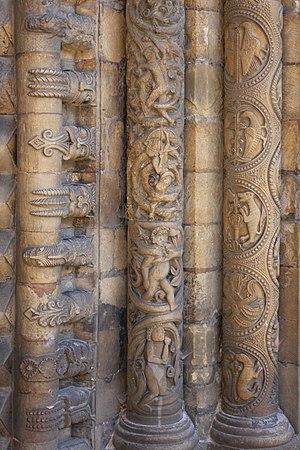
Architecture normande est un terme employé pour décrire le style roman créé aux XIᵉ et XIIᵉ siècles par les Normands dans les divers territoires sous leur domination ou leur influence. Ils ont introduit tout à la fois un grand nombre de monuments civils comme les châteaux, les fortifications, y compris des donjons normands, en même temps que de grands monuments religieux : des monastères, des abbayes, des églises et des cathédrales.